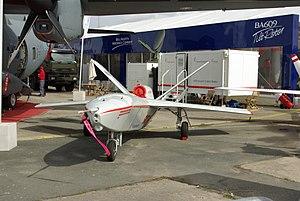
Le TRI 60 est un petit turboréacteur à usage unique conçu et produit par la société française Microturbo. Il est essentiellement employé par des drones ou des missiles de croisière ou d'autres types d'aéronefs légers. Les différentes versions produites offrent une poussée s'étalant entre 3,5 et 5,3 kN.